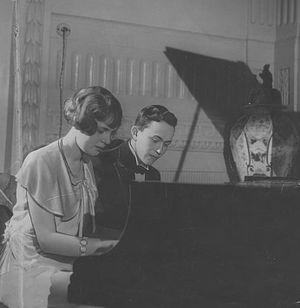
Jan Stanisław Ekier est un musicien polonais né à Cracovie le 29 août 1913 et mort le 15 août 2014 à Varsovie, président du jury à trois reprises du Concours international de piano Frédéric-Chopin.